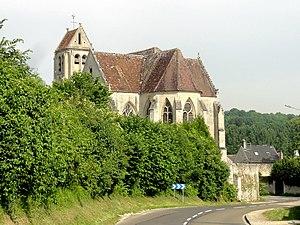
Vue depuis l'est.
L'église Saint-Denis est une église catholique paroissiale située à Fresnoy-la-Rivière, dans l'Oise, en France. Elle est presque entièrement issue de la reconstruction gothique flamboyante après la guerre de Cent Ans, au cours de la première moitié du XVIᵉ siècle. Elle est pourtant loin d'être homogène. Le clocher en bâtière, d'une facture assez archaïque par rapport à l'époque, est l'un des rares exemplaires du XVIᵉ siècle à présenter un double étage de beffroi. Il occupe l'angle sud-ouest de la nef. Celle-ci est précédée d'un porche bâti en dur de dimensions généreuses. La nef elle-même est de grande ampleur, et particulièrement large. Elle n'est pas voûtée, mais recouverte d'une belle charpente en carène renversée qui était lambrissée jusqu'à la dernière restauration. Au sud, un bas-côté pas non plus voûté accompagne la nef, mais ne commence qu'à l'est du clocher. La nef ouvre à la fois sur la croisée du transept et le croisillon nord, qui sont de largeur et de hauteur analogues, tandis que le bas-côté ouvre sur le croisillon sud, qui est moins large. C'est une autre spécificité de l'église.